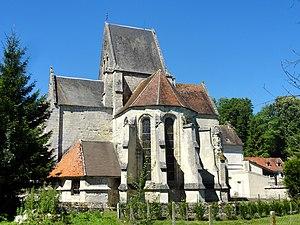
Chevet.
L’église Saint-Léger est une église catholique paroissiale située à Vauciennes, dans le département de l'Oise, en région Hauts-de-France, en France. Elle a été édifiée entre la fin du XIIᵉ siècle et le second quart du XIIIᵉ siècle, quand fut bâtie la nef. Le style gothique primitif règne partout, sauf dans les bas-côtés, qui ne datent que de 1628. L'église est de dimensions modestes et présente, en quelque sorte, le plan minimal pour une église gothique complète : nef de trois travées accompagnée de bas-côtés, transept et un court chœur avec une abside à cinq pans. La façade occidentale avec sa grande rosace qui a perdu son remplage et son portail à la quintuple archivolte ; les chapiteaux de la nef avec leur sculpture naturaliste ; et l'abside avec ses hautes et étroites baies encadrées par les colonnettes à chapiteaux des ogives et formerets, font preuve du soin qui pouvait être apporté aux petites églises rurales de la région. Cependant, l'église Saint-Léger a très tôt été pénalisée par le sol marécageux du village, qui a fait renoncer à l'édification de deux chapelles orientées et d'un clocher proprement dit, et nécessité plusieurs reprises.